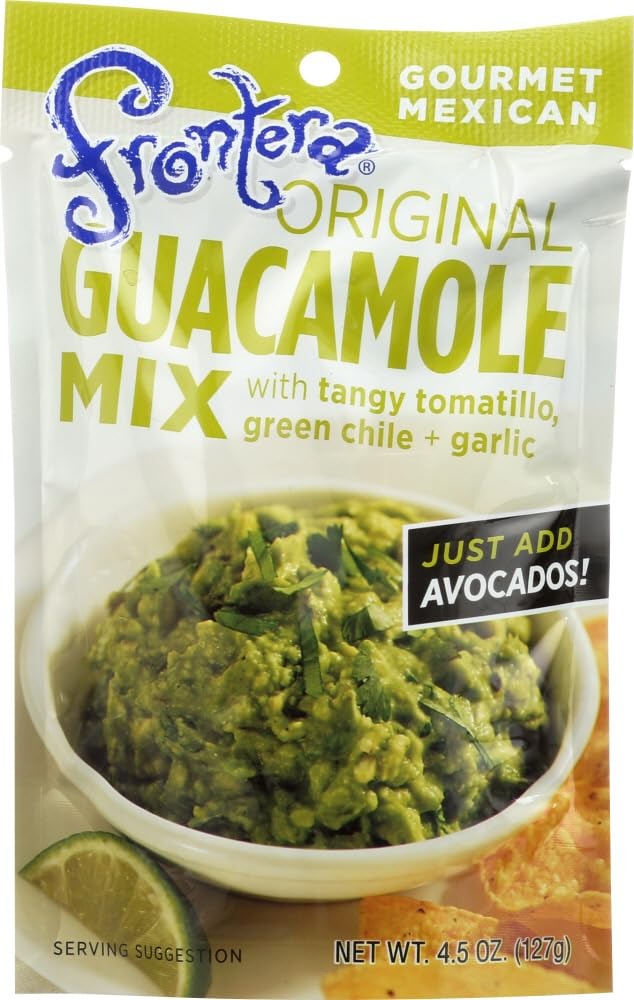
Item Name: Front Guacamole Mix (Pack of 8) - Pack Of 8
Value: 8.0
Unit: Count

Price: 15.96